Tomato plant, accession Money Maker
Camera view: bottom (45 deg); turntable rotation: 30 degrees
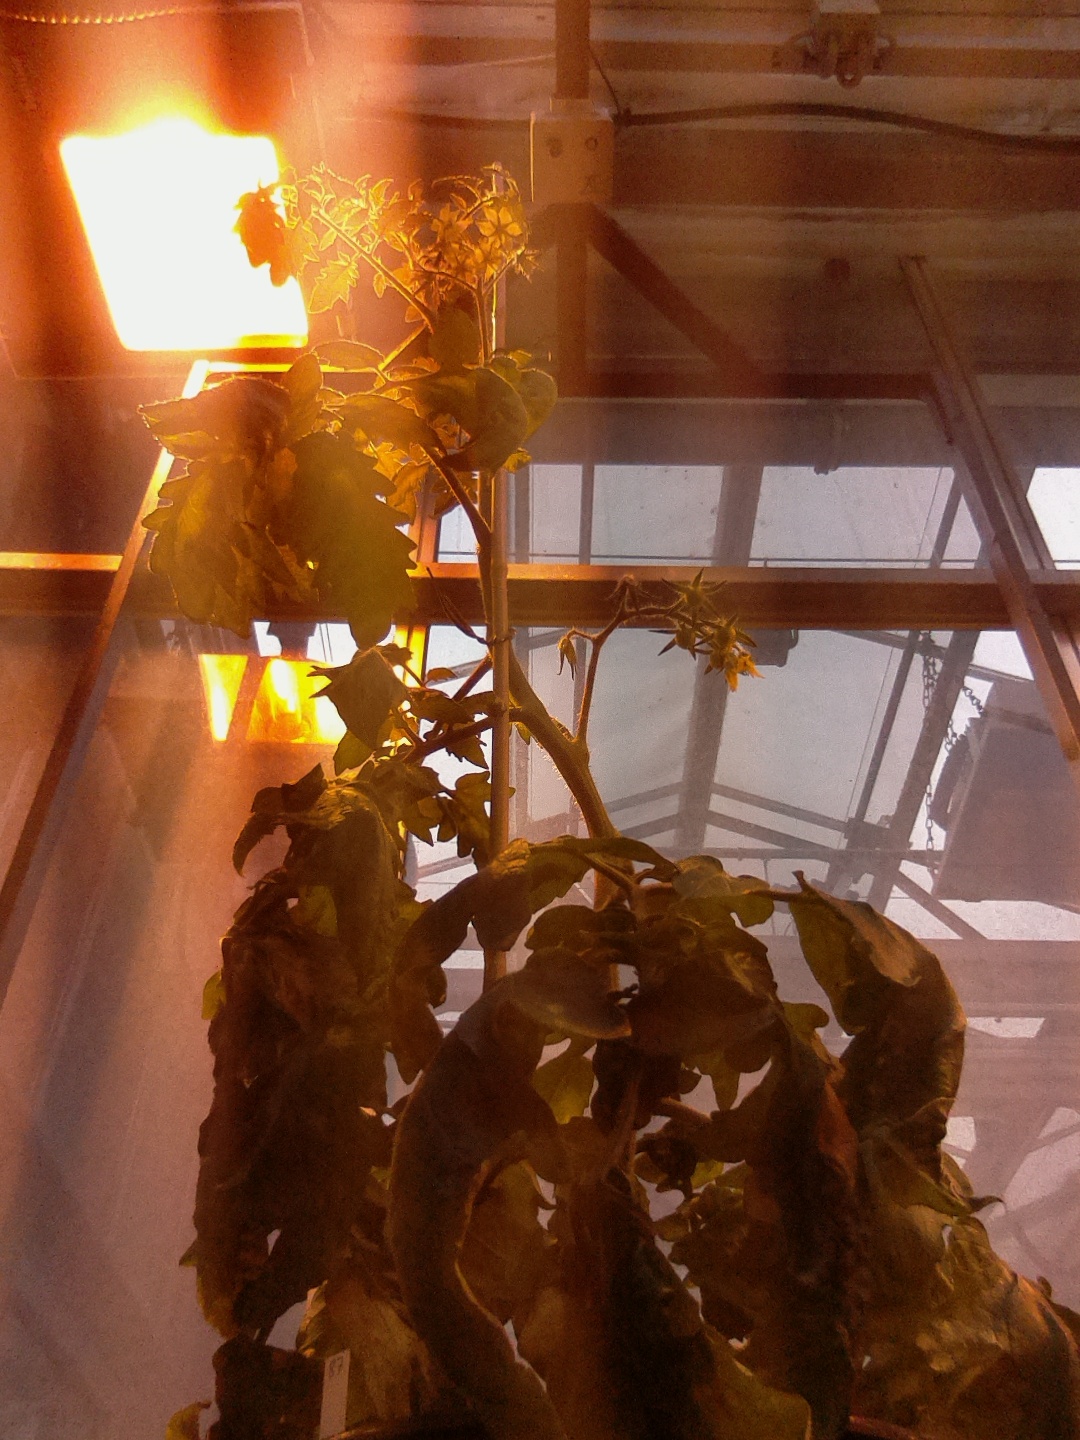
BBCH growth stage 70: Fruits at the main stem or branches visibles